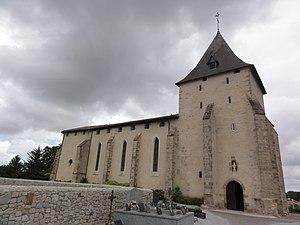
Le département français des Landes compte 438 églises pour un total de 331 communes, soit une moyenne de 1,32 église par commune. La commune de Parleboscq, née de la réunion de sept paroisses, compte à elle seule sept églises.
Saubion est une commune française située dans le département des Landes en région Nouvelle-Aquitaine.